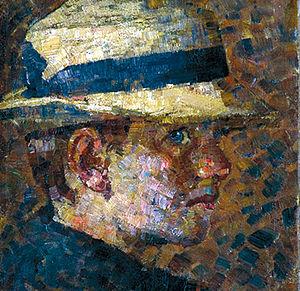
La Collection commémorative Pavle Beljanski constitue un musée consacré à la peinture serbe du XXᵉ siècle situé à Novi Sad, la capitale de la province autonome de Voïvodine, en Serbie. Elle a été créée à la suite d'un don effectué par Pavle Beljanski, avocat, diplomate et grand amateur d'art. Le bâtiment dans lequel la collection est installée est inscrit sur la liste des monuments culturels protégés de la République de Serbie.